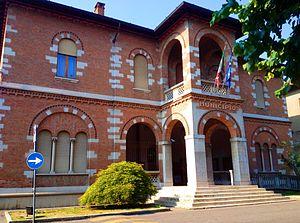
Paullo est une commune italienne de la ville métropolitaine de Milan dans la région Lombardie en Italie.